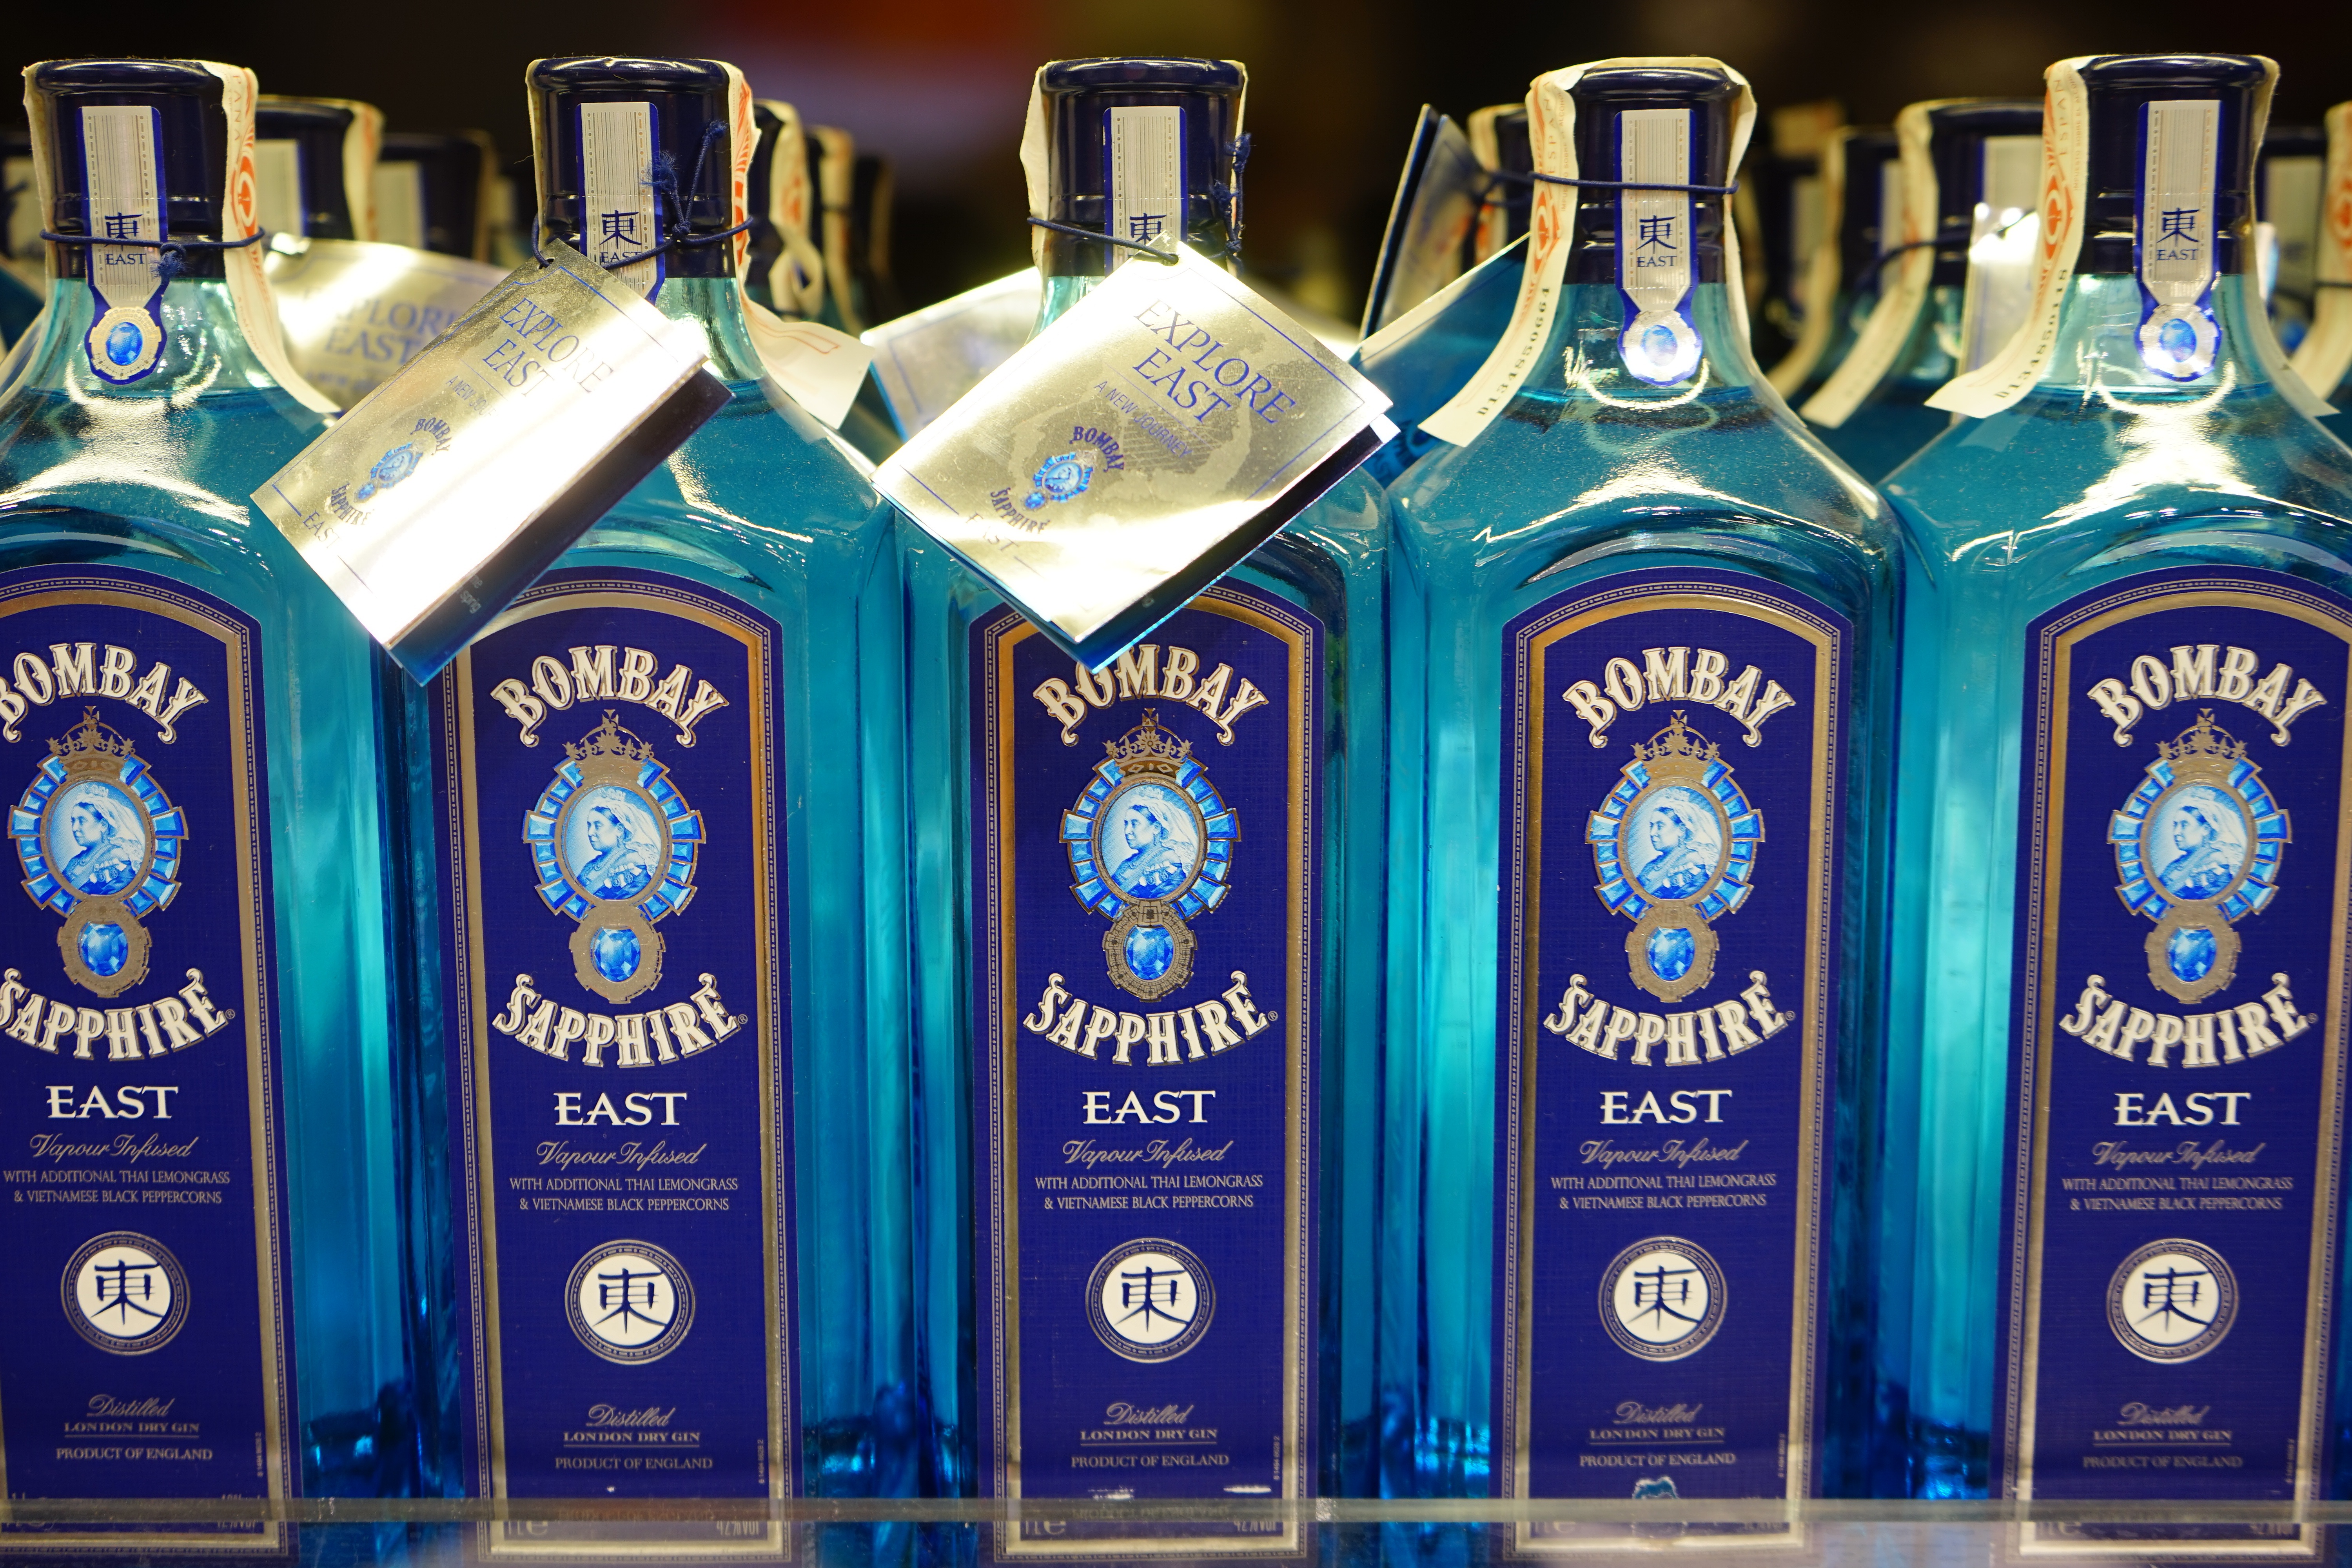
shop, drink, blue, alcohol, alcoholic, bottles, whisky, sale, spirit, liqueur, gin, vodka, alcoholic beverage, alcohol sales, glass bottles, distilled beverage, bombay sapphire